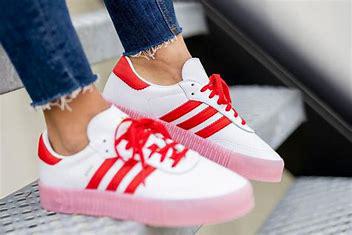
Brand: adidas
Model: originals Adidas Originals Sambarose